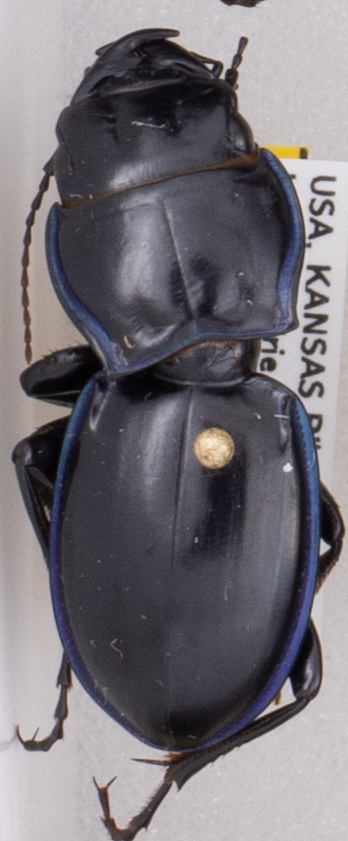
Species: Pasimachus elongatus
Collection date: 2020-07-13
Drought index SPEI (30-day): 0.24
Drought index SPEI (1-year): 0.71
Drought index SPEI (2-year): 2.09